Flint Public Library (Flint, Michigan)

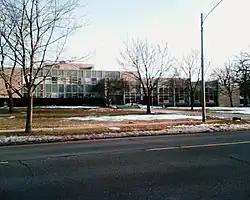
Flint Public Library Main Library

The Flint Public Library is the public library serving Flint, Michigan. It was founded in 1851, and its current building on the Flint Cultural Center campus was built in 1958. It has hosted the Michigan Storytellers Festival since 1981 and the Julia A. Moore Poetry Contest (to celebrate bad poetry) since 1994. During the Flint water crisis, the library played a key role supporting the community, and in the aftermath it partnered with StoryCorps to create oral history interviews of residents' experiences.